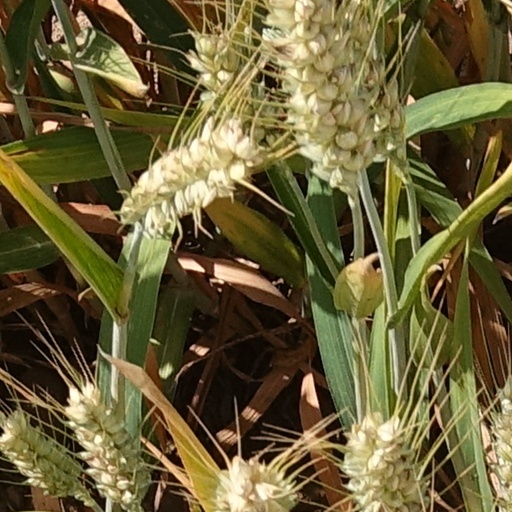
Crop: wheat